Texas State Highway 180

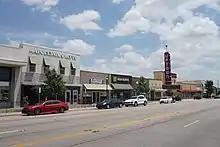
State Highway 180 as Main Street in Grand Prairie

State Highway 180 (SH 180) is a highway that runs through Tarrant County and Dallas County in Texas (USA) between Interstate 35W in Fort Worth, running east to Loop 12 in Dallas. From Loop 12 in Dallas to Interstate 35W in Fort Worth, State Highway 180 follows the old routing of U.S. Route 80. Signage still shows the part from Loop 12 to Beckley Boulevard as SH-180 although it had been removed from the state system in 2014.